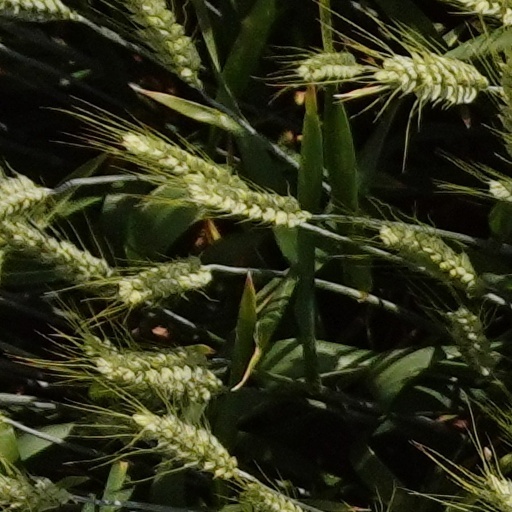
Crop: wheat